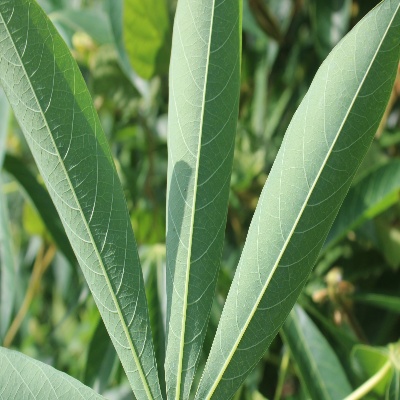
Crop: Cassava
Condition: healthy